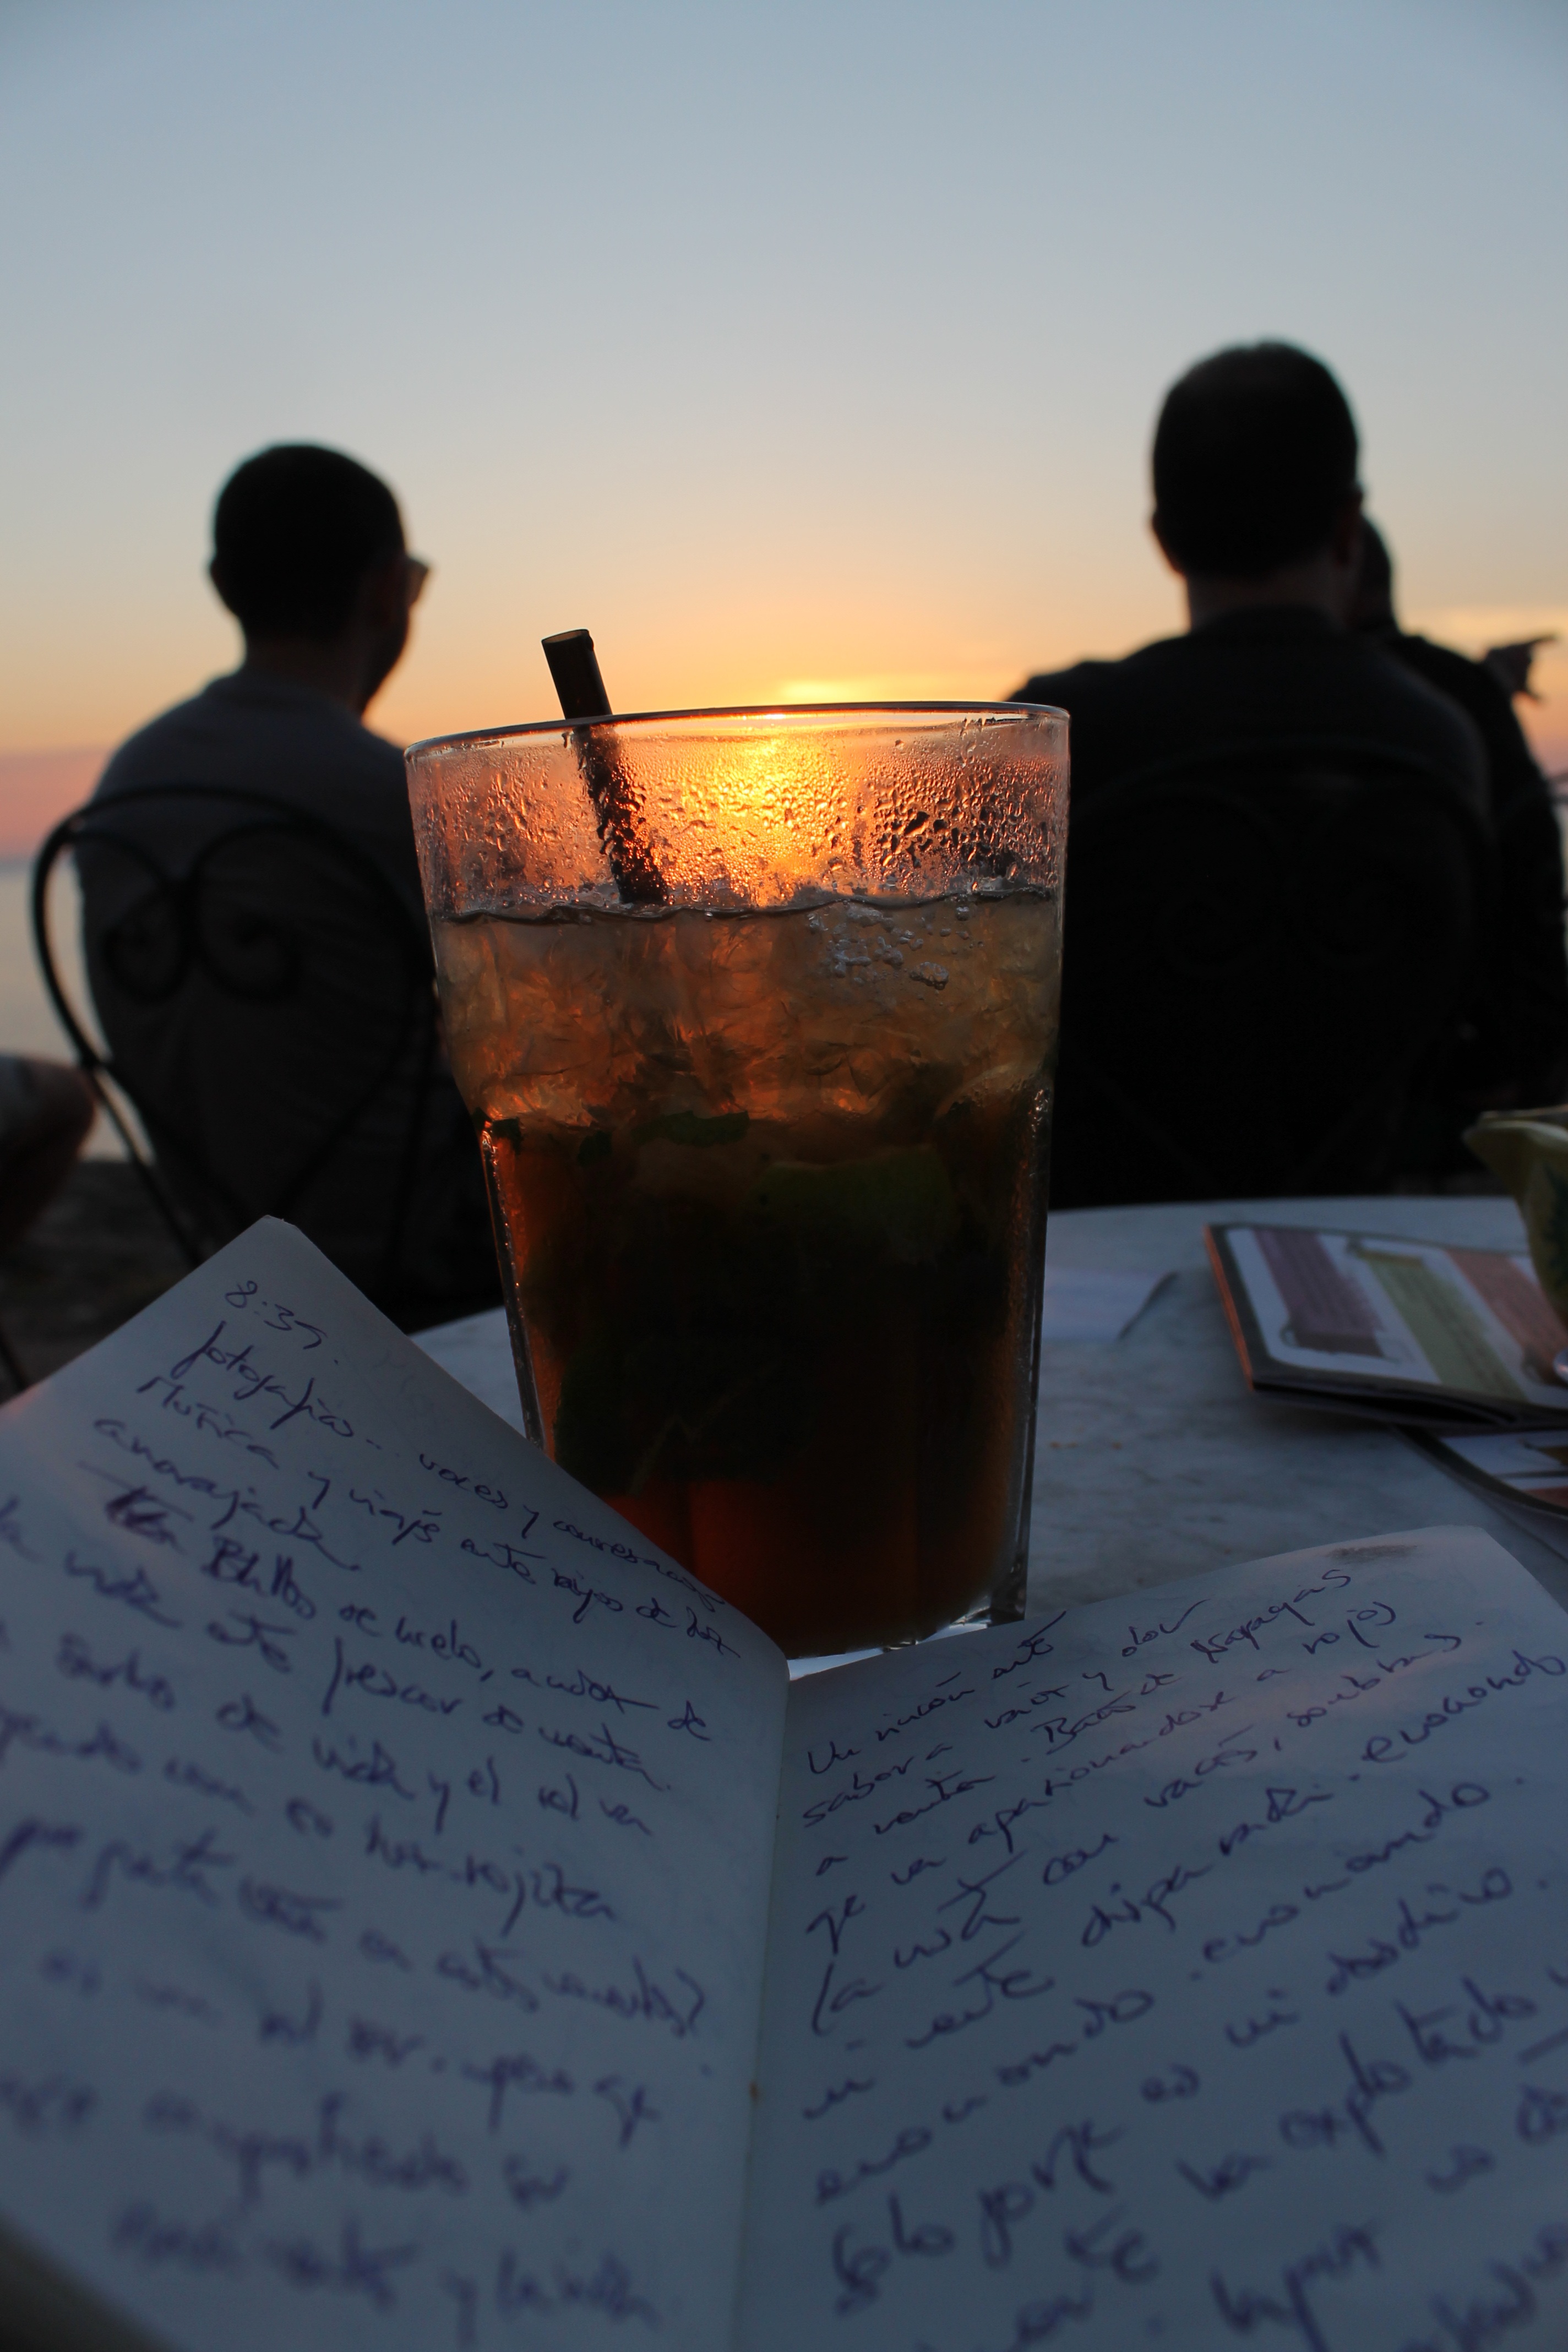
sunset, morning, color, drink, lights, temple, words, image, shape, soledad, sense, writings